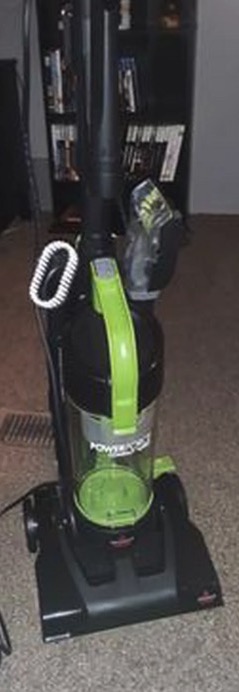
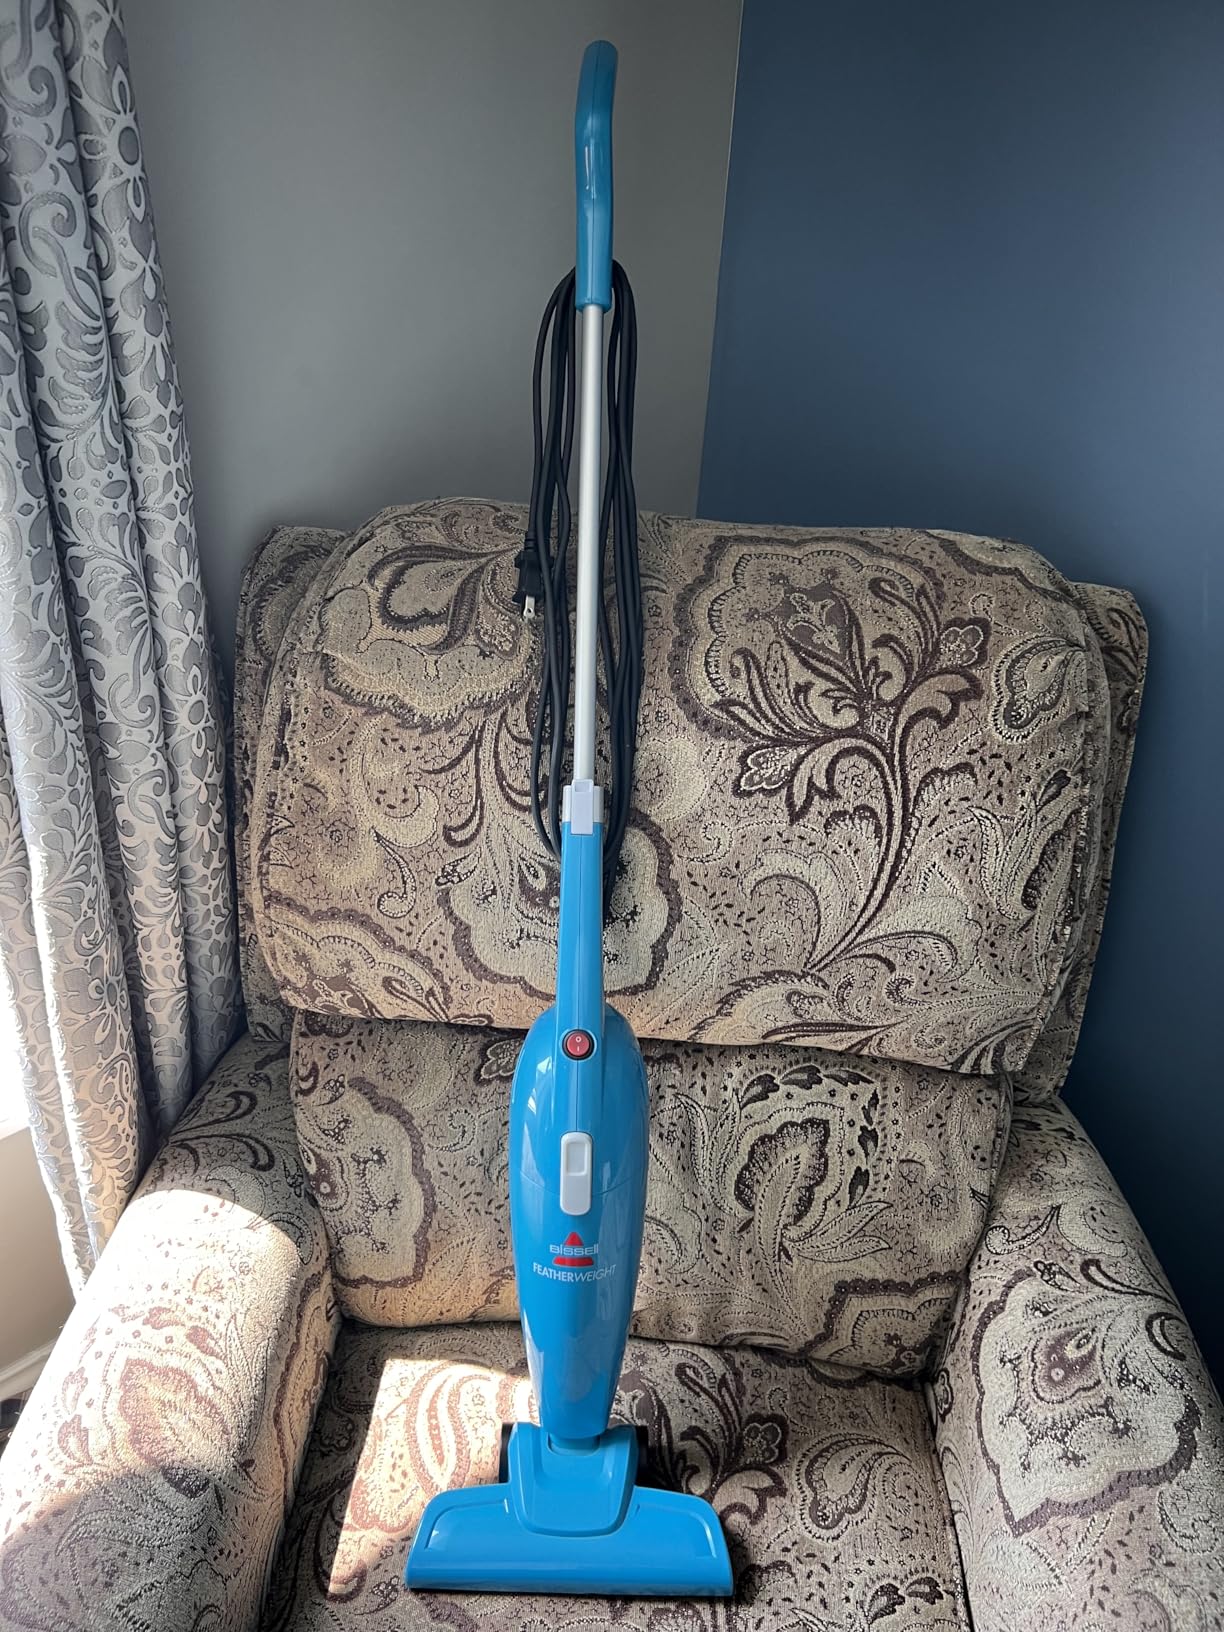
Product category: items_vacuum
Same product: no